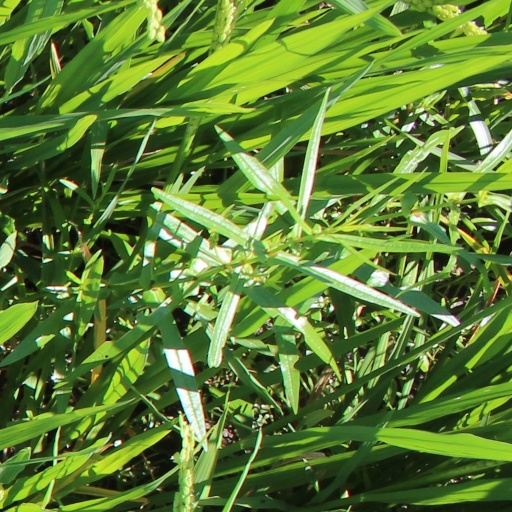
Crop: rice